Ormus

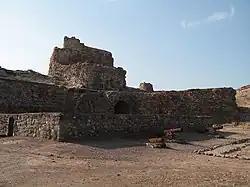
Portuguese Castle (Hormuz)

In September 1507, the Portuguese Afonso de Albuquerque landed on the island, the Portuguese occupied Ormuz from 1515 to 1622.